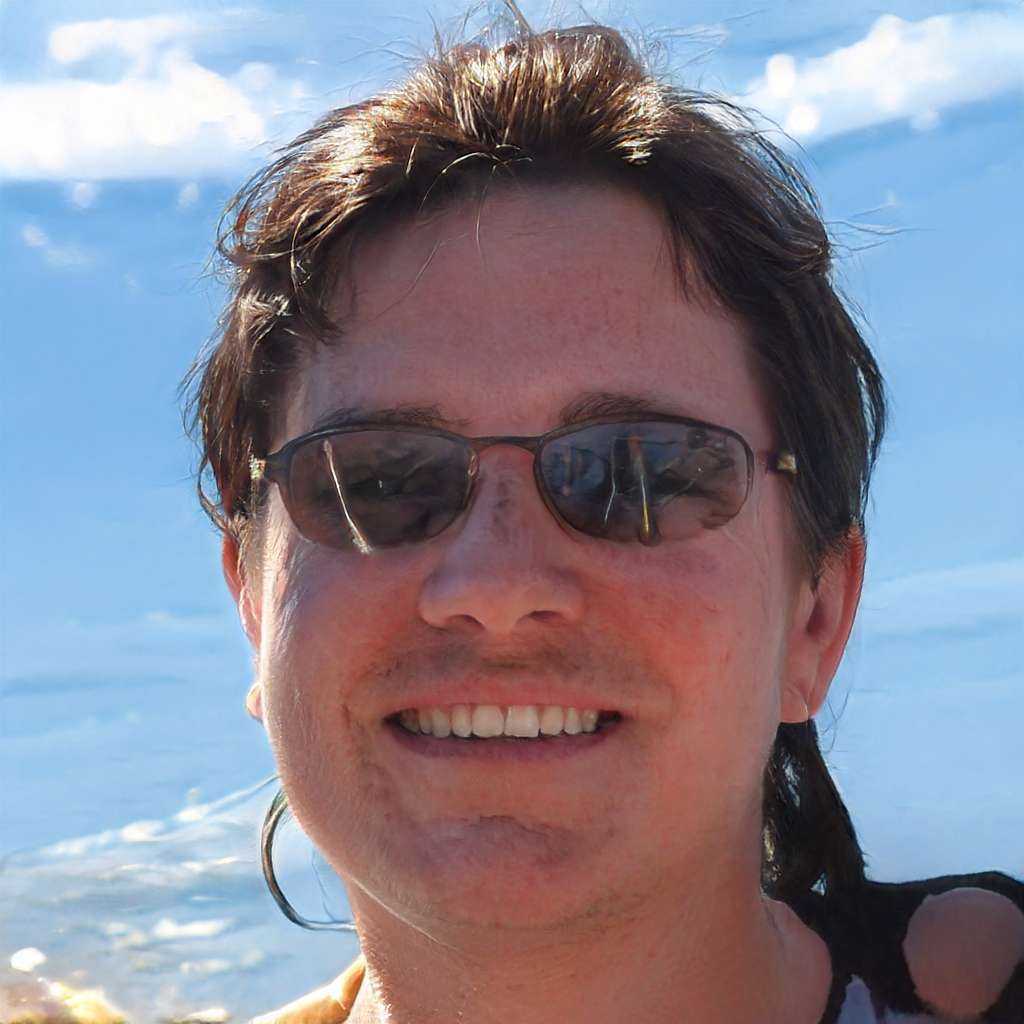
Gender: Male